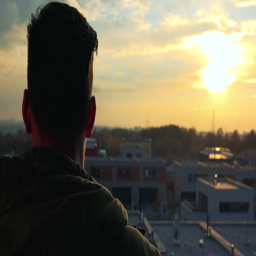
a man , the back of his head to the camera , looks around at the city below him during a sunset